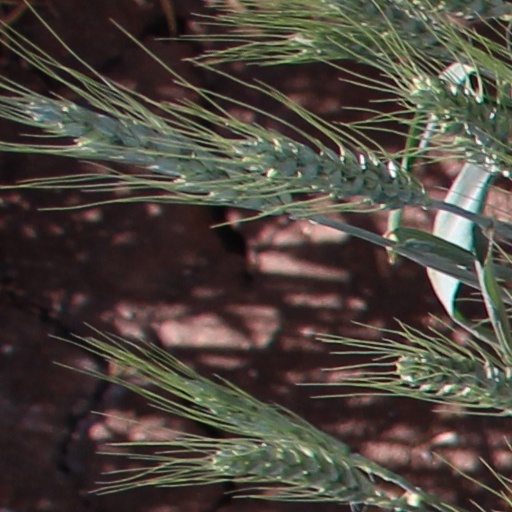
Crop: wheat